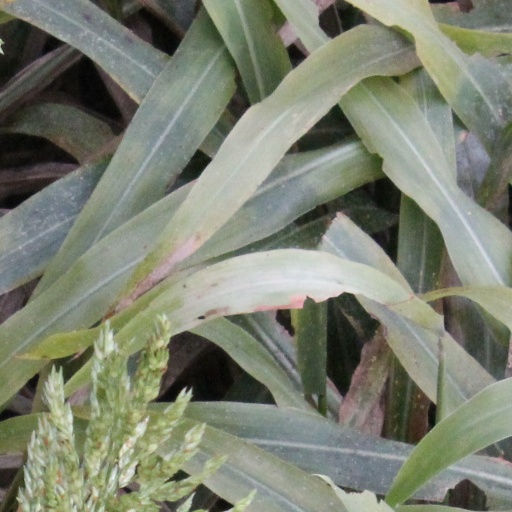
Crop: sorghum